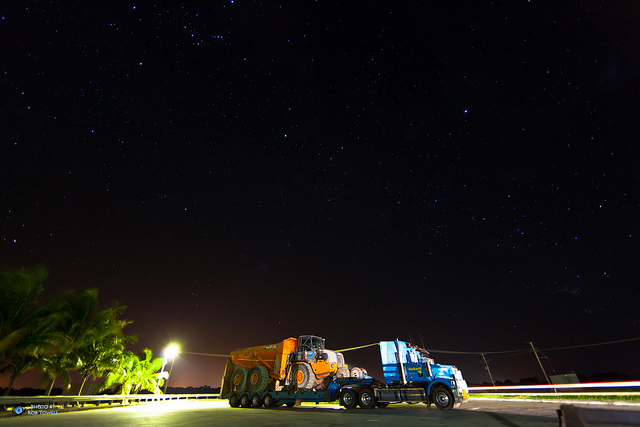
A tractor trailer hauling a construction dump truck.

A semi truck hauling a six wheeled dump truck.

A semi truck is parked under the night sky.

A blue truck pulling a yellow dump truck at night.